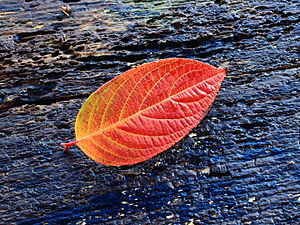
Havehortensia / Galleri
Blad i høstfarve.
Havehortensia, også skrevet Have-Hortensia, er en løvfældende busk eller et lille træ. Blomstringen er sen og meget iøjnefaldende. De store blomsterstande er grunden til, at busken bliver dyrket i haver og parker.